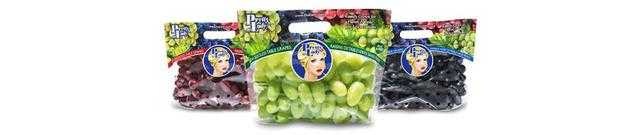
Label: Grapes